Sceaux station

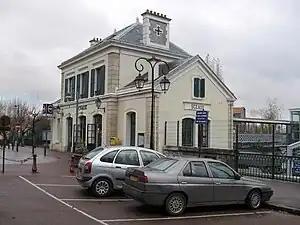
Entrance to Sceaux station

Sceaux station is a station on the RER B of the Réseau Express Régional, a hybrid suburban commuter and rapid transit line. It is named after the town where it is located, Sceaux.